Girona Cathedral

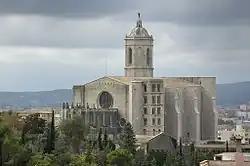
The cathedral with the lower Tower of Charlemagne, characterised by mullioned windows

The church has a Baroque main façade (begun in 1606, with the upper part finished in 1961), preceded by a large staircase completed in 1607. The sculptures decorating the three orders of the façade were executed by local sculptors in the 1960s. Other exterior features include the Gothic portal of St. Michael, on the northern façade, and the southern portico of the Apostles, from the 14th century. The latter originally featured sculptures of the Twelve Apostles, executed by Antoni Claperós in the 1460s, which have mostly been lost, aside from two depicting St. Peter and St. Paul, now in the church's chapter house.